Volkswagen Constellation

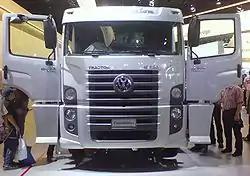
Volkswagen Constellation 19.320 Titan tractor unit, at the 2006 IAA Nutzfahrzeuge (Commercial Vehicles show) in Hannover

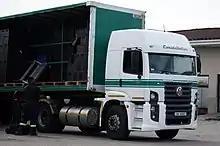
Right-hand drive Volkswagen Constellation 19.320 Titan in South Africa, January 2016

The Volkswagen Constellation is the flagship truck produced by the Brazilian manufacturer Volkswagen Truck & Bus since 2005. The line covering the 13-57 tonne gross combination mass (GCM) segment. It is produced at Resende in Brazil, and is primarily for the South American market.